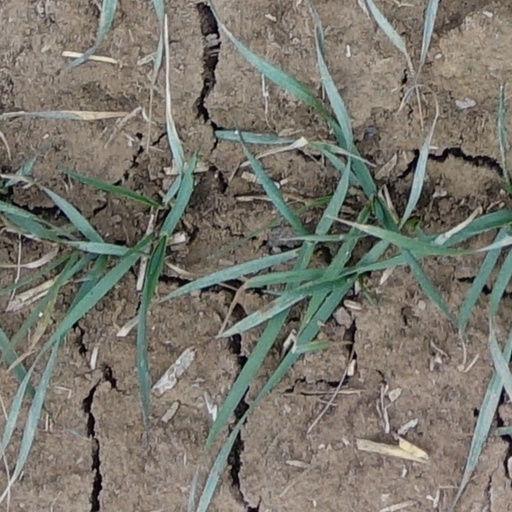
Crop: wheat